Sugar cream pie

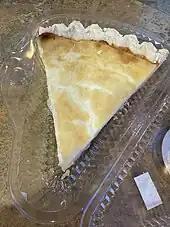
A pre-packaged slice of sugar cream pie in Indianapolis, Indiana.

Sugar cream pie is unofficially recognized as the state pie of Indiana, where it is believed to have originated with Quaker settlers who came from North Carolina in the early 19th century, and thereafter settled in East Central Indiana, particularly around the cities of New Castle, Portland, Richmond, and Winchester. As the Shakers had to abandon their community of West Union (Busro) (near modern-day Vincennes, Indiana) in 1827, their only presence in Indiana ever (1810–1827), it is unlikely that they made the dessert popular in the state.